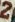
Number: 2